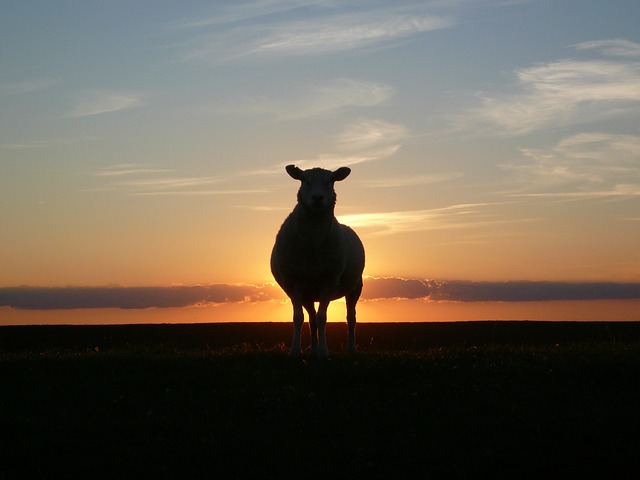
Label: pecora